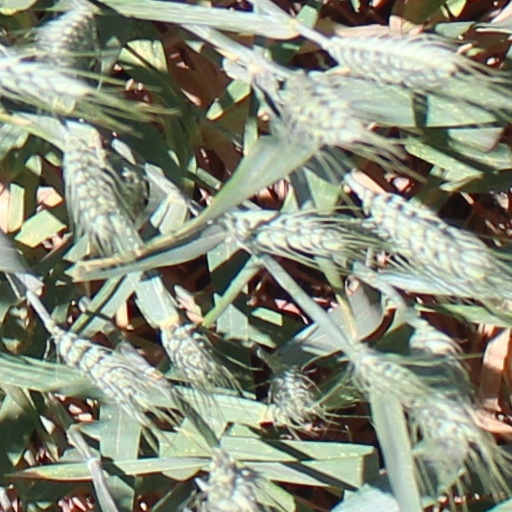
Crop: wheat